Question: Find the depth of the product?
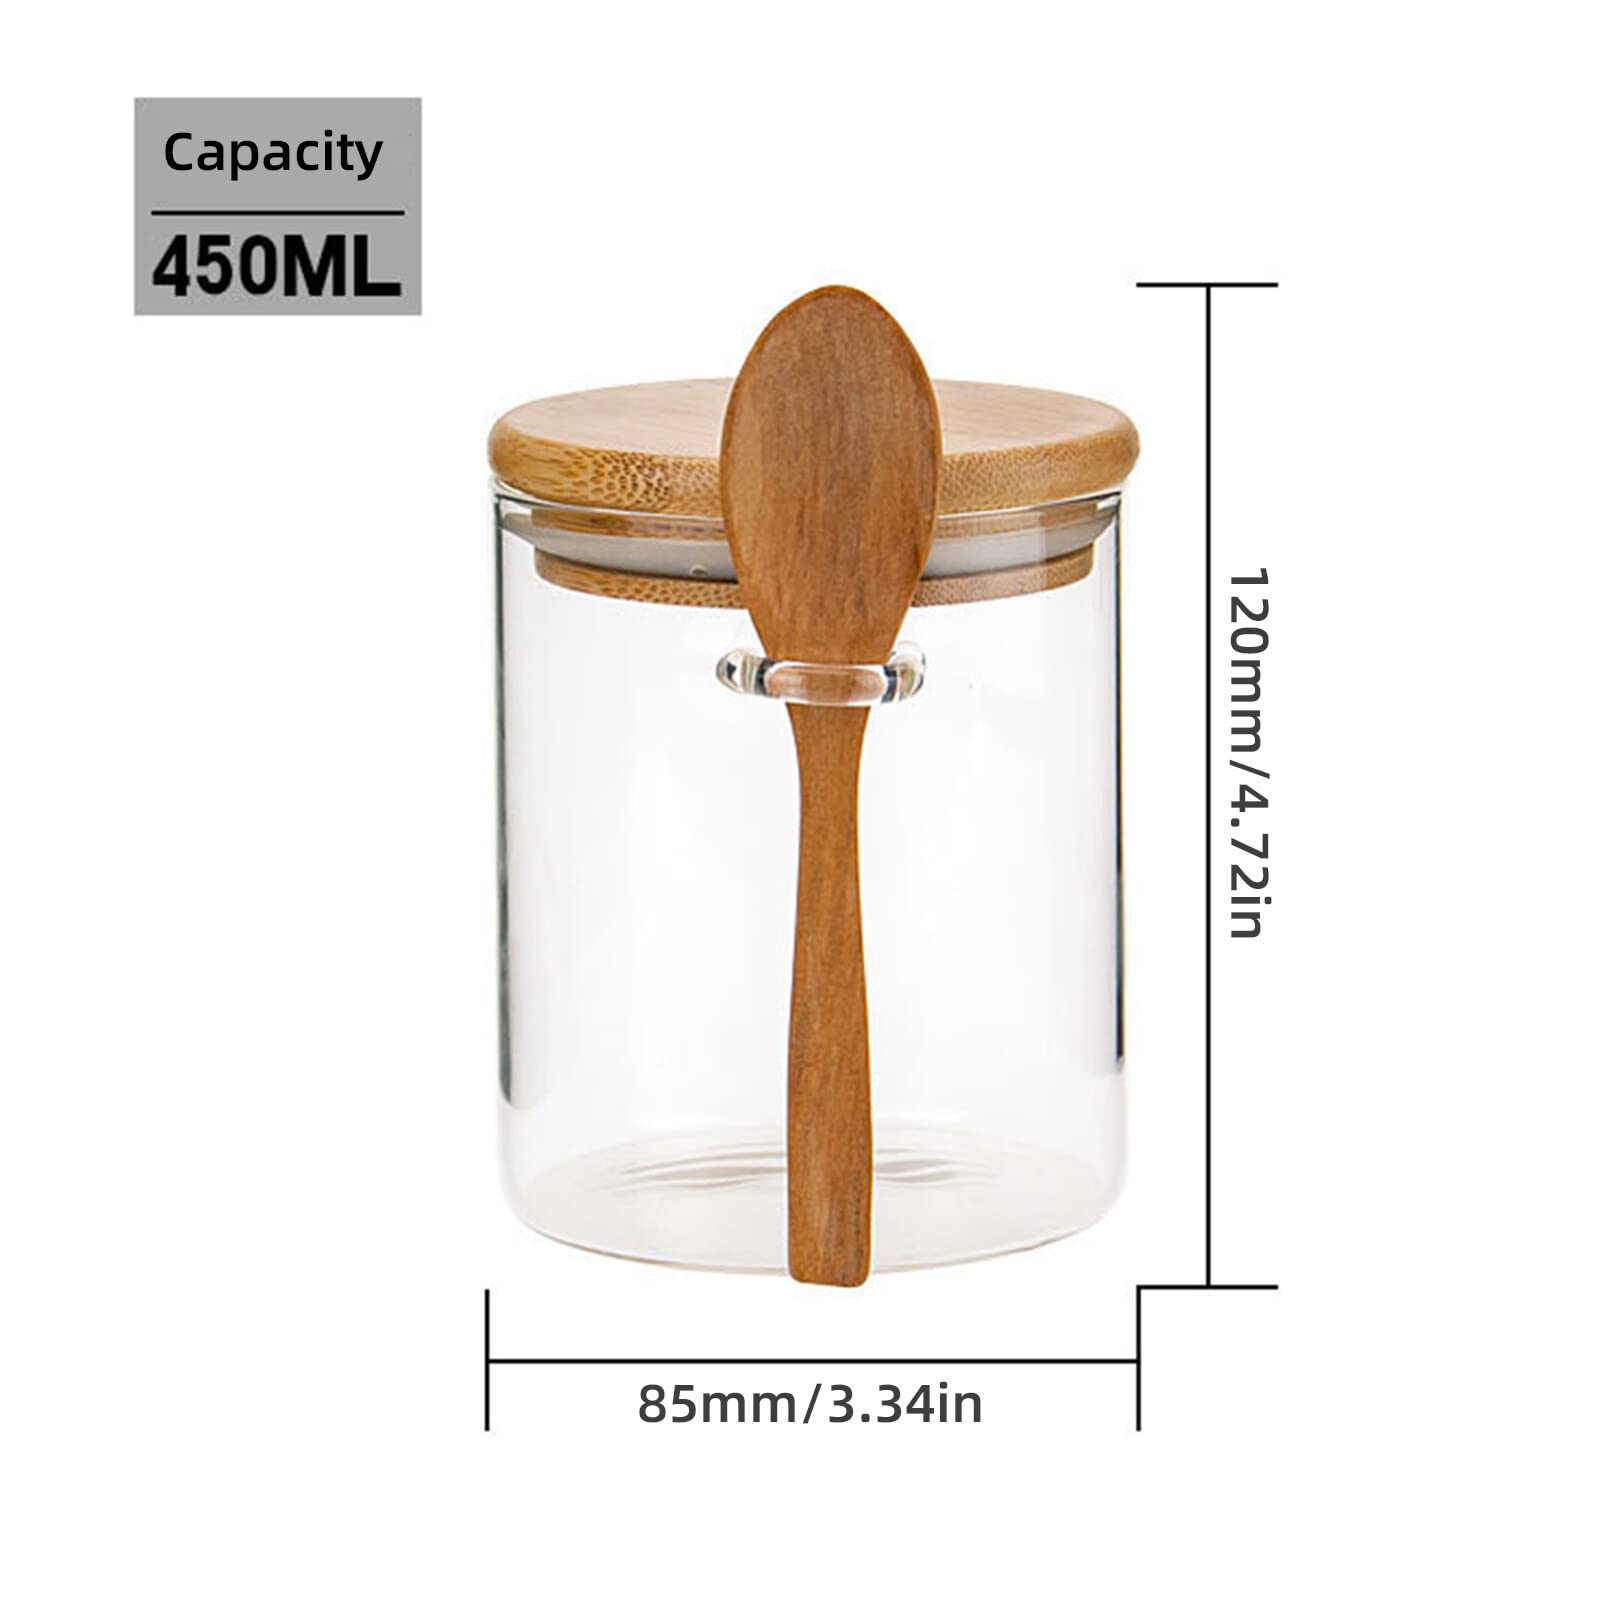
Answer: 85.0 millimetre